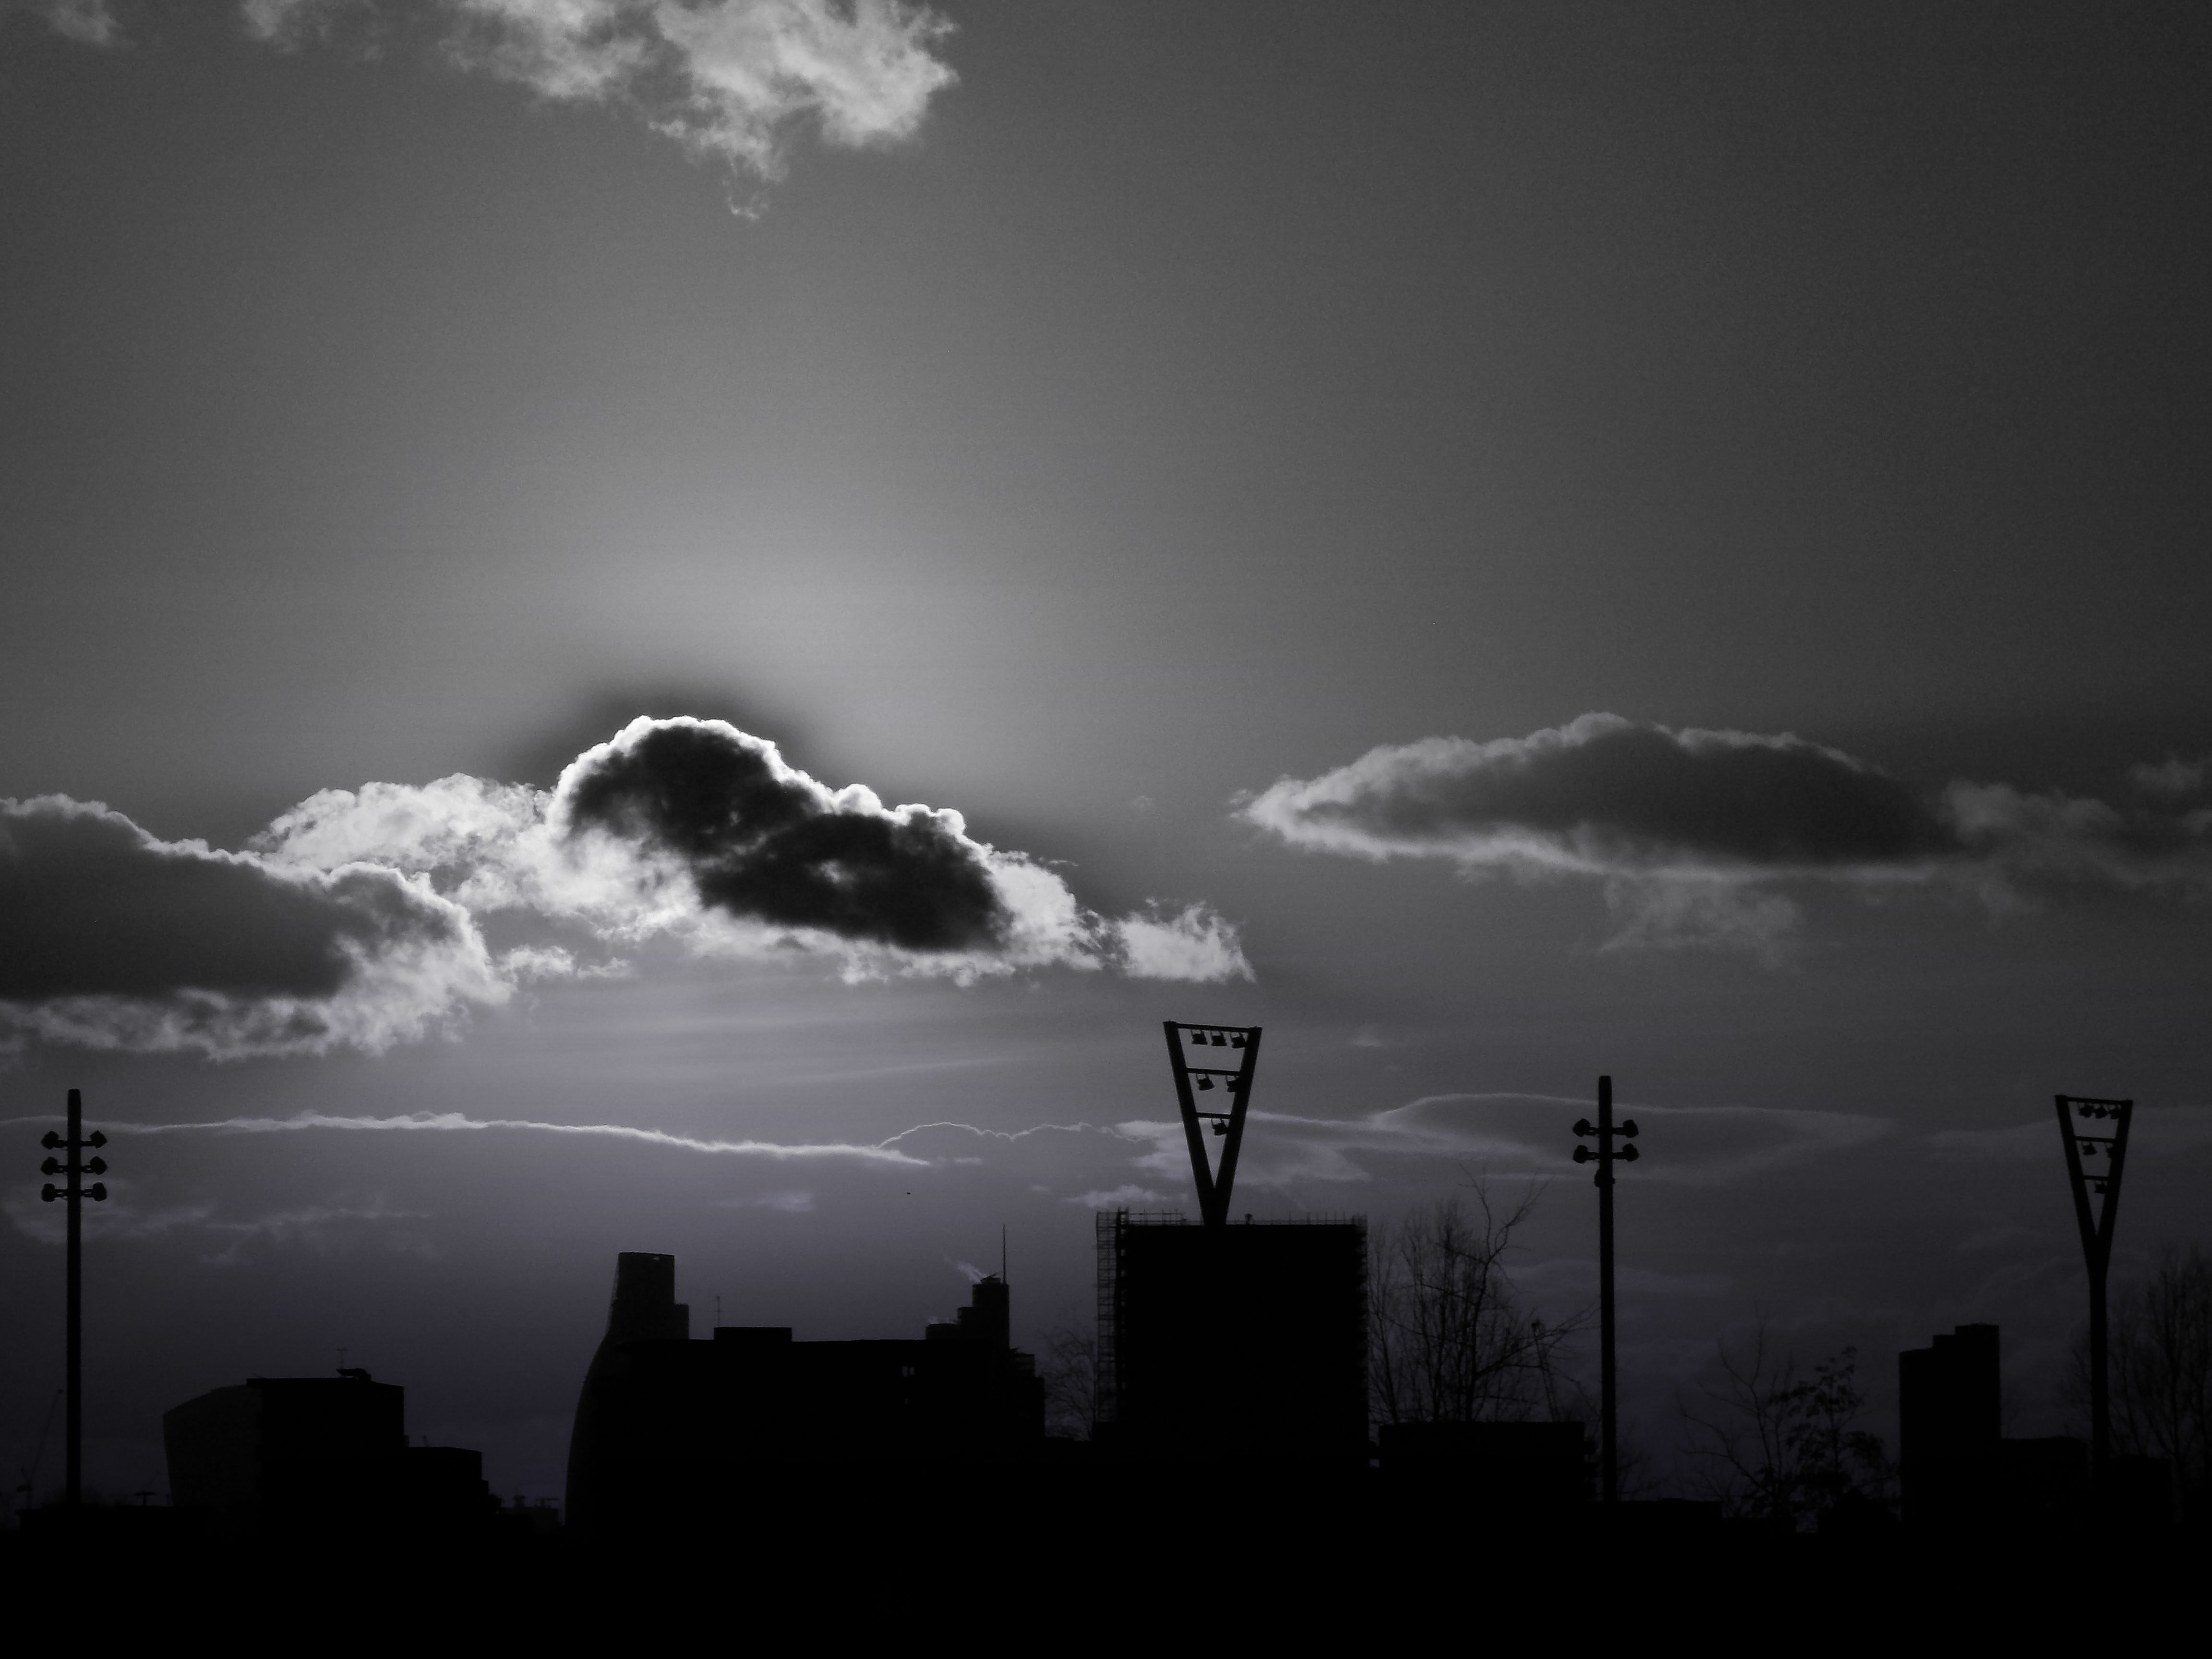
sky, cloud, white, black, black and white, atmosphere, monochrome, atmospheric phenomenon, monochrome photography, darkness, cumulus, urban area, photography, horizon, evening, sunlight, meteorological phenomenon, tree, landscape, city, night, stock photography, style